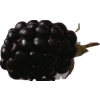
Label: blackberry